Women in the Federación Anarquista Ibérica

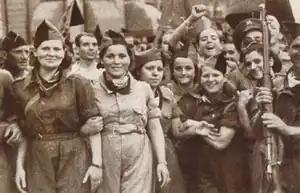
"Milicianas" of CNT-FAI in Barcelona in July 1936

The Confederación Nacional del Trabajo and the Federación Anarquista Ibérica continued their role in leading the anarchist movement as the Spanish Civil War period started. Representing working-class people, both groups set out to prevent the Nationalists from seizing control while also serving as reforming influences inside Spain. FAI's interest in women in this period was often less about women's emancipation than about attracting adept fighters and politicians who would help them achieve their broader goals for workers rights.